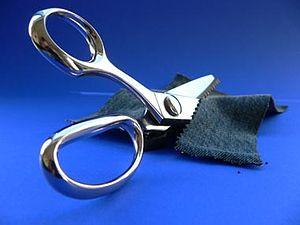
La gaucherie, ou sinistralité, désigne l'usage préférentiel pour une personne de la main gauche dans les tâches courantes.